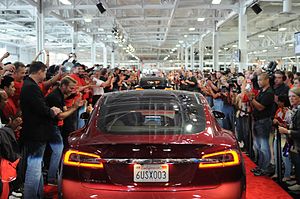
Tesla Model S / Salgsstatistik og markeder
Første levering til det amerikanske marked i juni 2012 markeredes med en ceremoni på fabrikken i Fremont.
Tesla Model S er en femdørs elbil i luksusklassen produceret af Tesla Motors. Ifølge producenten er den verdens første elektriske luksussedan. Det amerikanske Environmental Protection Agency har vurderet, at Model S er den elbil på markedet med størst rækkevidde. Modellen kom på gaden i USA i 2012, i Europa i 2013 og i Asien i 2014. Ved udgangen af december 2015 var der i alt solgt flere end 100.000 Model S – heraf 60.000 i USA, 10.000 i Norge og 3300 i Danmark. Startprisen i Danmark var, til og med 2015, 580.000 kr., som følge af at elbiler var fritaget for registreringsafgift. I 2016-2020 udfases den danske afgiftsfritagelse for elbiler, herunder også Model S, så startprisen pr. 6. marts 2016 er 754.757 kroner, hvoraf registreringsafgift og moms udgør 266.000 kr.